Bootleg Brewery

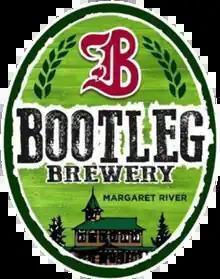

The Bootleg Brewery is a microbrewery in Wilyabrup, Western Australia, near Margaret River, and is set on of land beside a lake. It was started by Tom Reynolds as a retirement project in 1992, and opened in 1994, when just two other pub brewers existed in Western Australia.